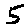
Label: 5